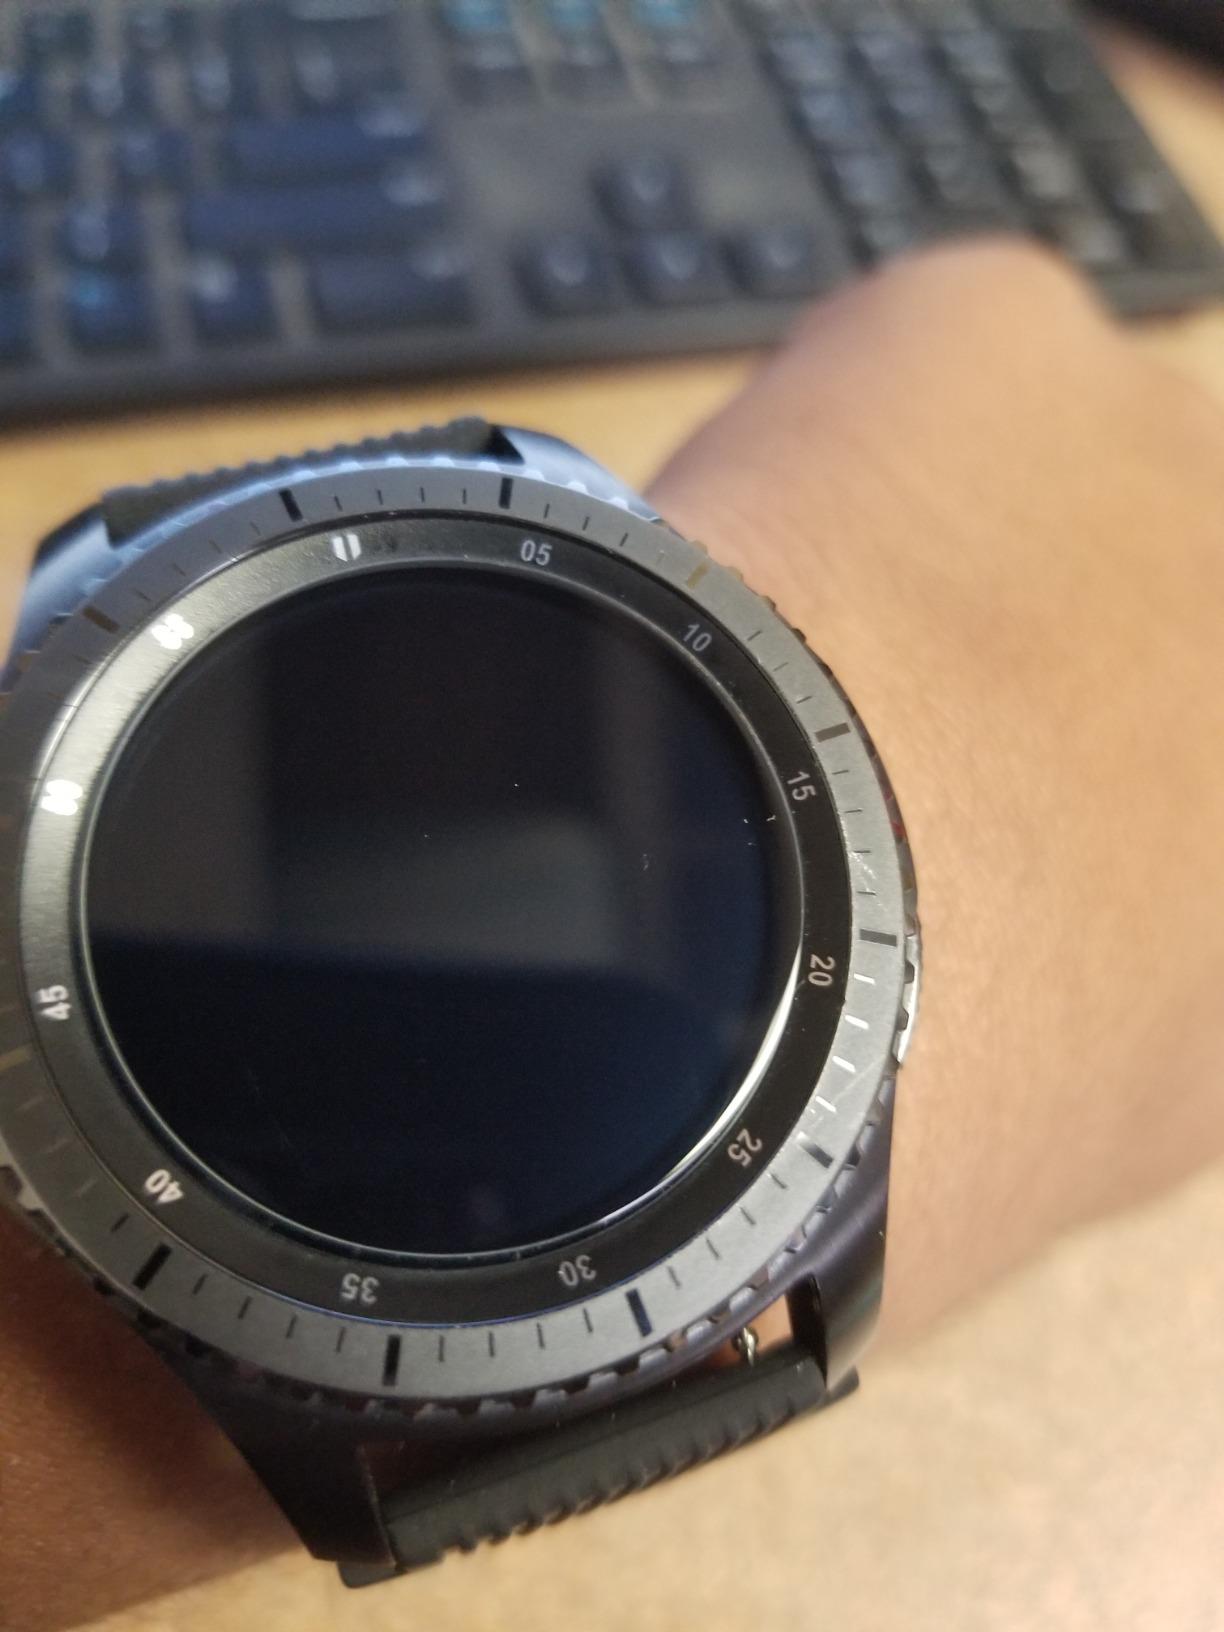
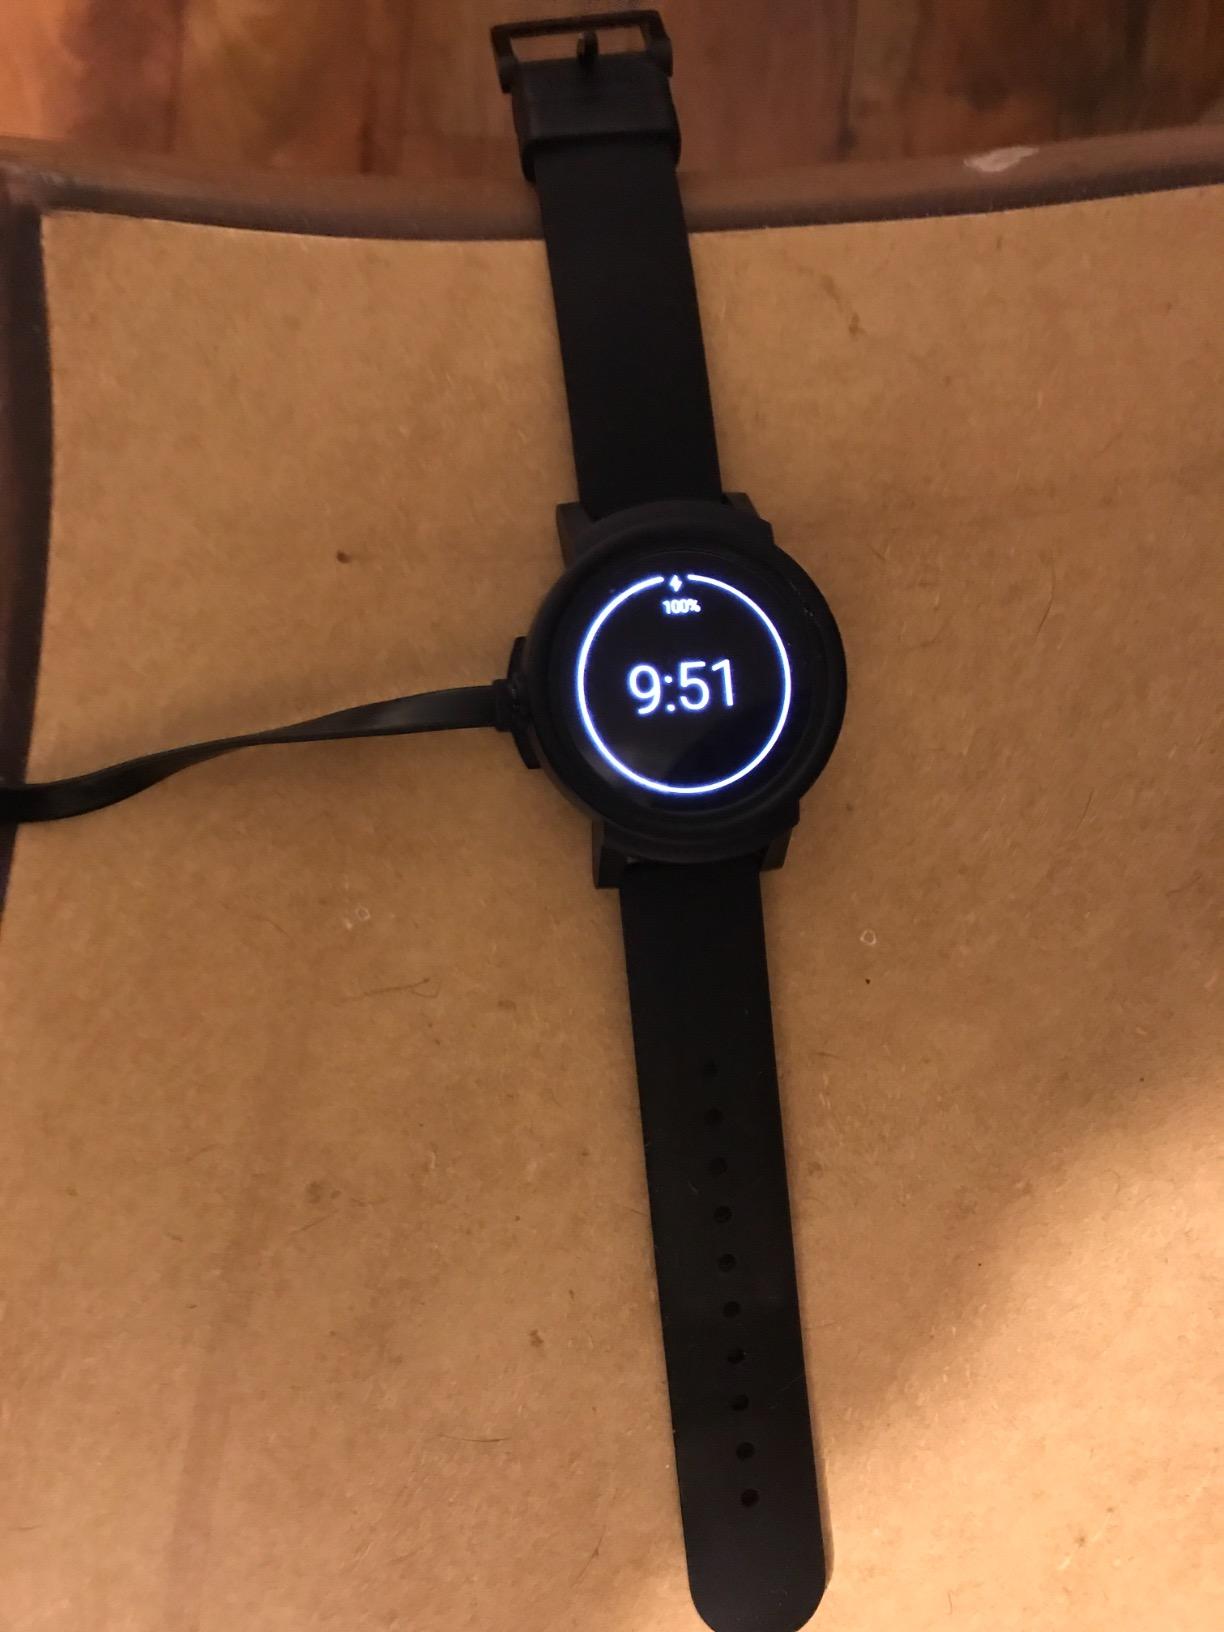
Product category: smartwatch
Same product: no